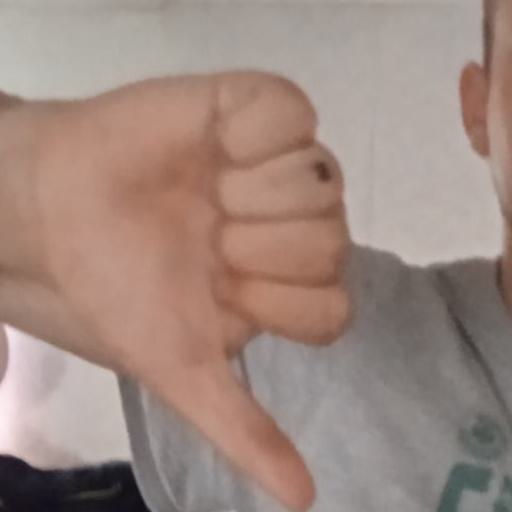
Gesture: dislike